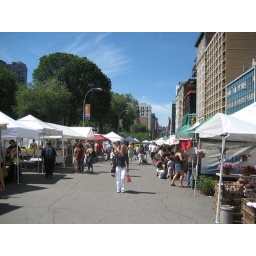
the green market below a blue sky